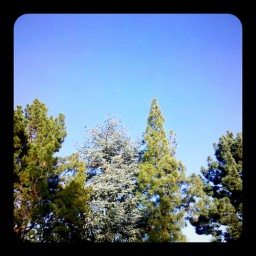
33/365 2.2.11 The tree tops and a blue sky in the afternoon.